New World Queen Anne Revival architecture

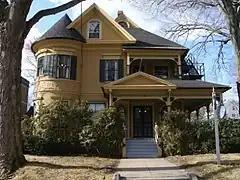
James Alldis House in Connecticut

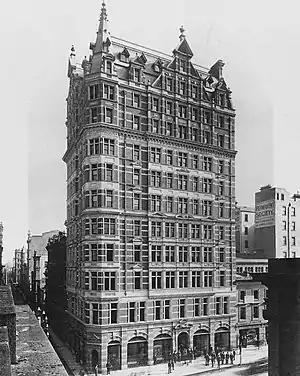
APA Building, Melbourne, Australia

In the New World, Queen Anne Revival was a historicist architectural style of the late 19th and early 20th centuries. It was popular in the United States, Canada, Australia, and other countries. In Australia, it is also called Federation architecture.